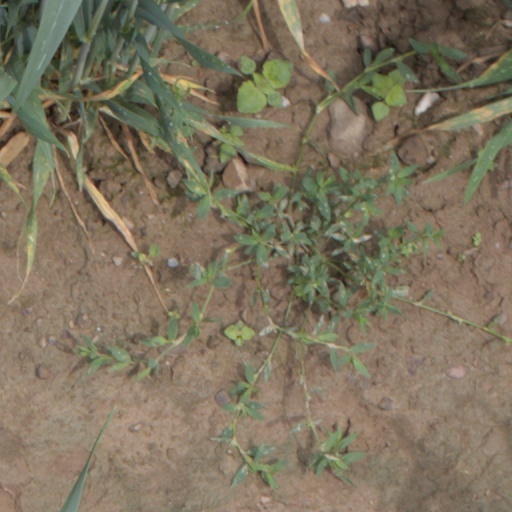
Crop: wheat